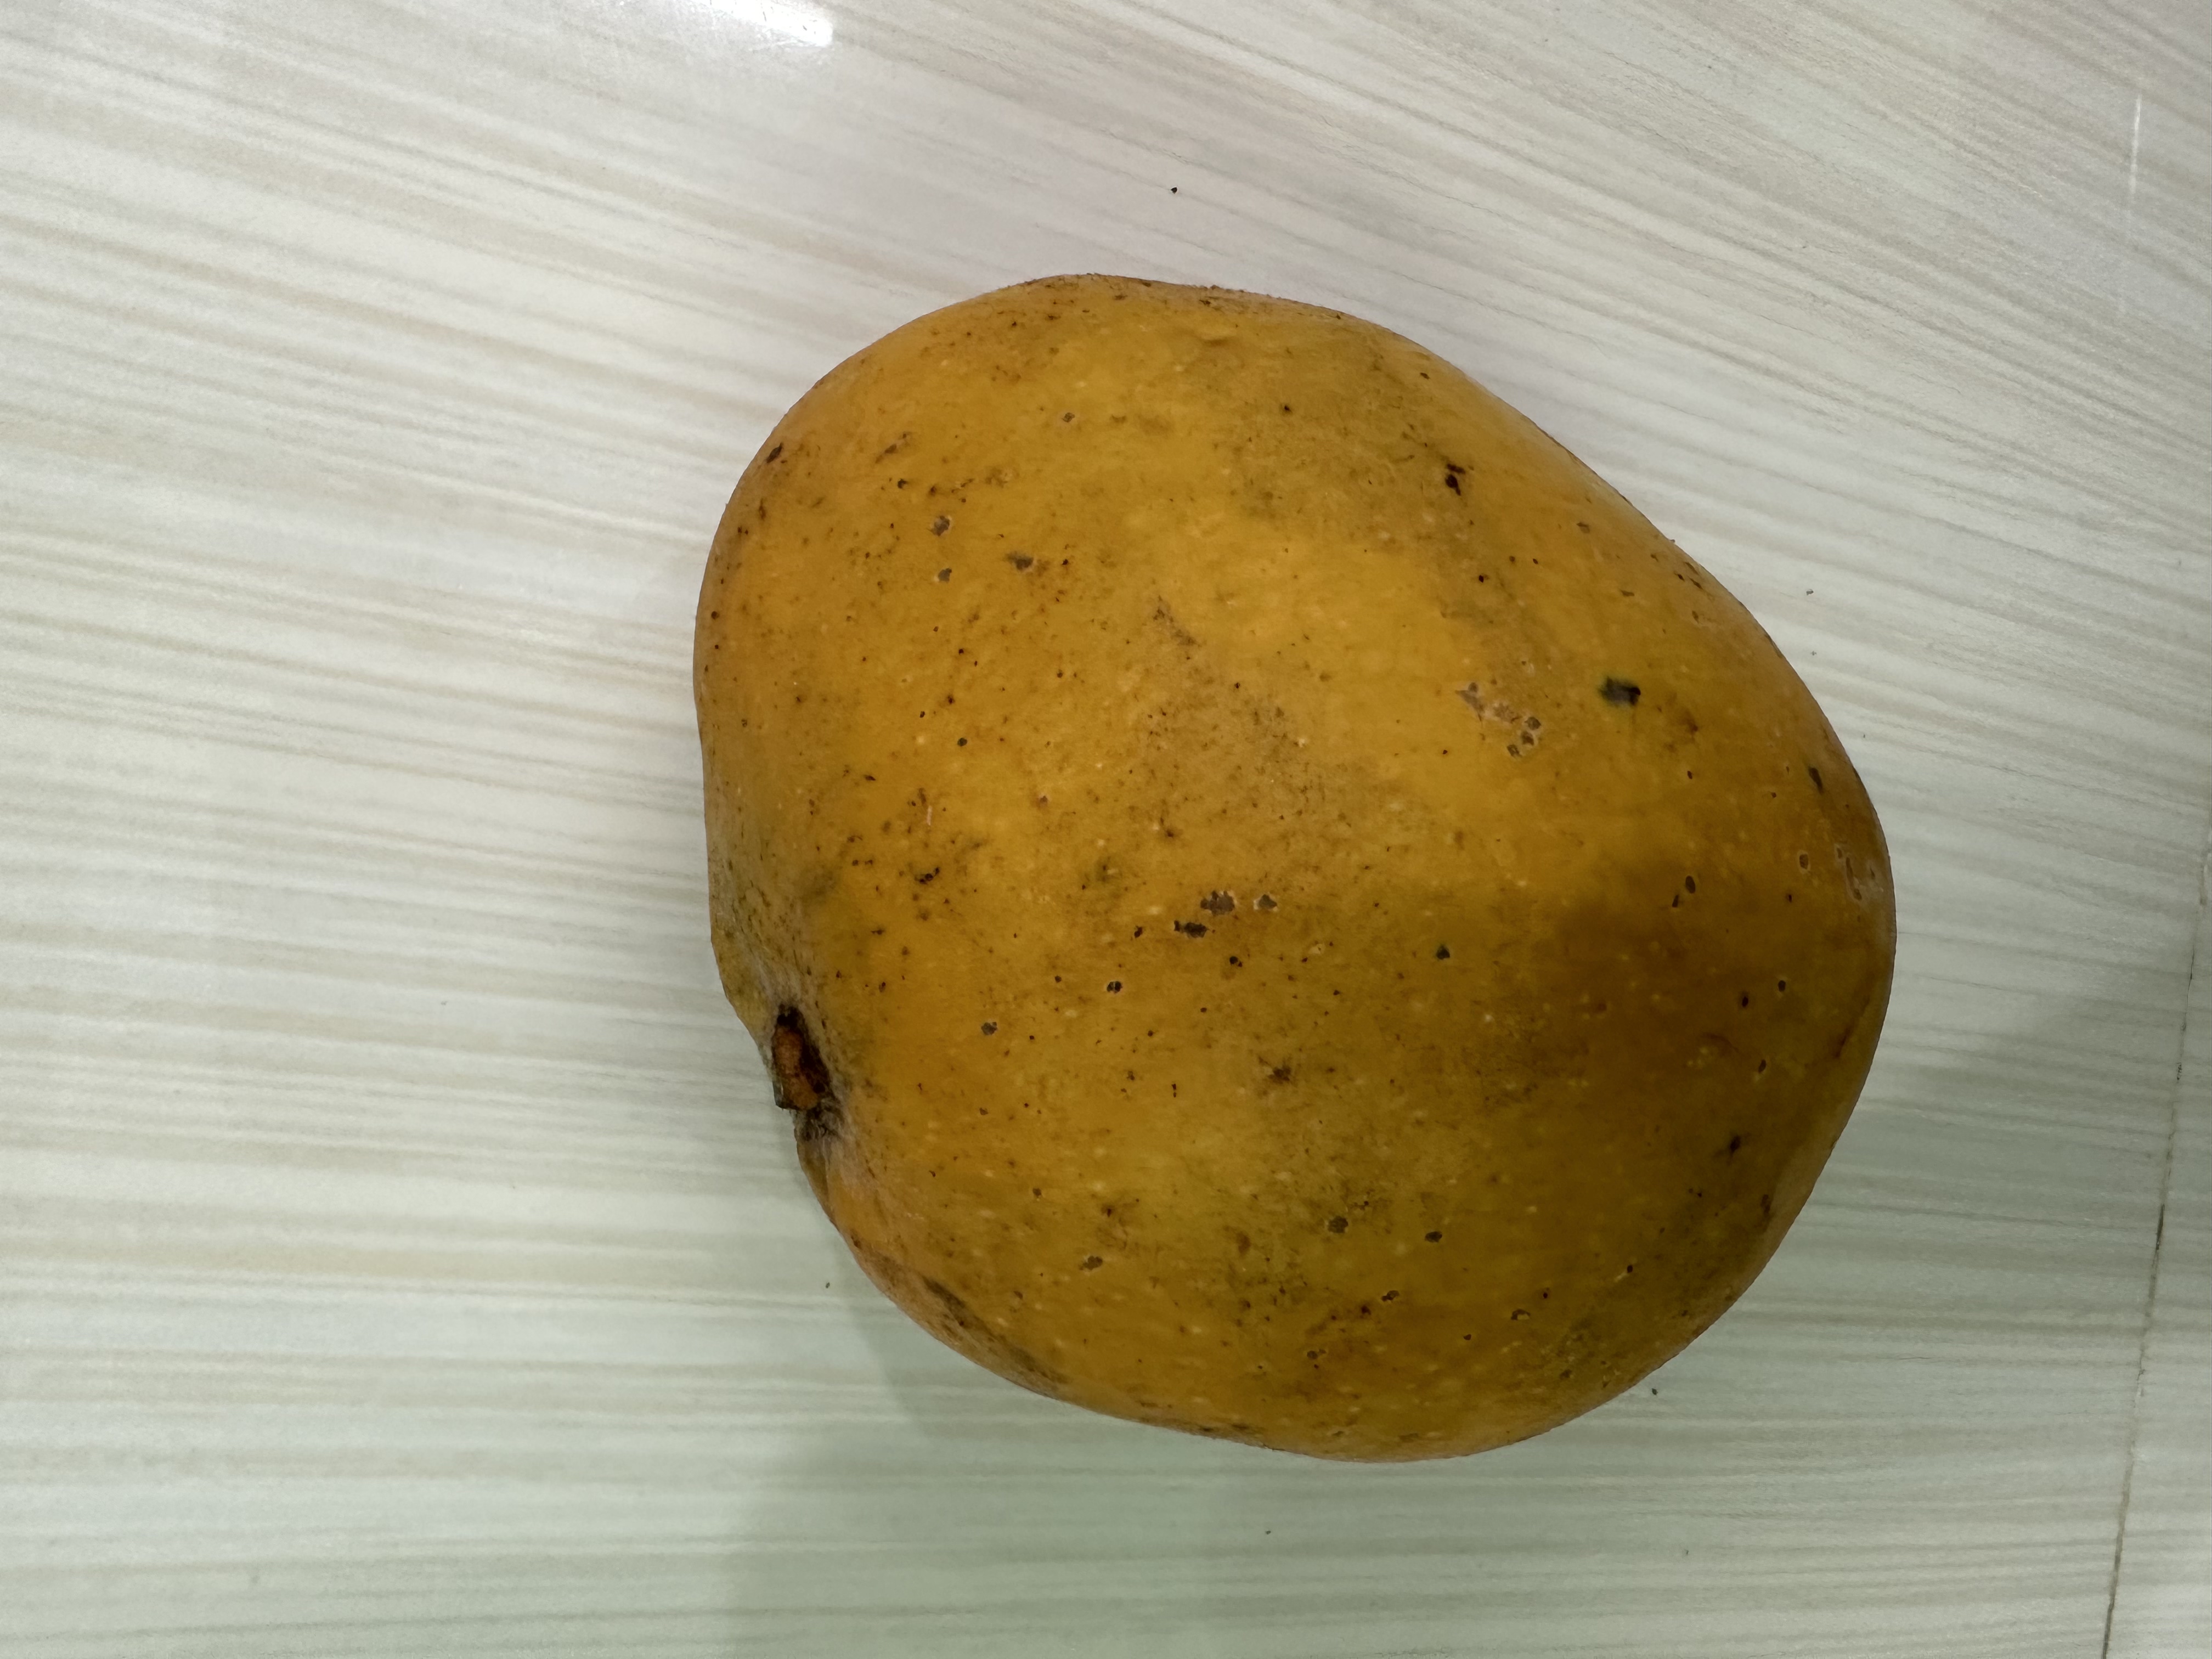
Mango variety: Bari-4